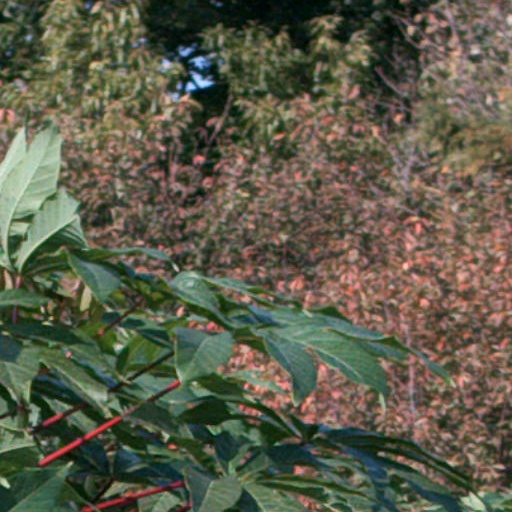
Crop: cassava